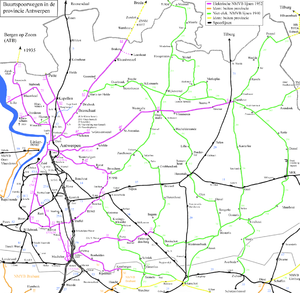
La Société nationale des chemins de fer vicinaux ou en néerlandais : Nationale Maatschappij van Buurtspoorwegen, était, en Belgique, la société publique qui reçut dès 1885 pour mission d'établir, à la demande des autorités publiques, des lignes de chemin de fer d'intérêt local ou de tramways sur l'ensemble du territoire belge afin d'offrir un service public de transport nécessaire à la population et à l'activité économique du pays. Un grand réseau de transport public allait rapidement se développer avant la Première Guerre mondiale et évoluer jusqu'à nos jours en délaissant le transport de marchandises, prépondérant aux origines, pour le seul transport de voyageurs et la plupart des lignes de chemin de fer au profit de lignes d'autobus.
Lignes de tramway de la Société nationale des chemins de fer vicinaux.